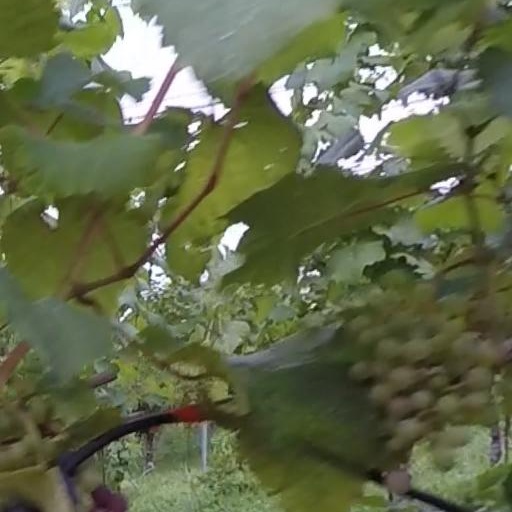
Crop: grape